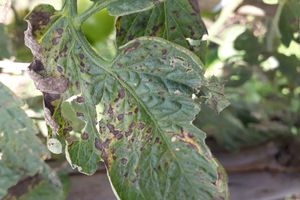
Labels: Tomato Septoria leaf spot